Herb Alpert: Music for Your Eyes

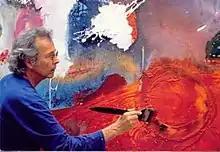
Promotional image

Herb Alpert: Music for Your Eyes is a 2002 American documentary film about the paintings and sculptures of musician and record producer Herb Alpert. It was written, produced and directed by Tom Neff. The soundtrack of the film is co-composed and performed by Alpert.